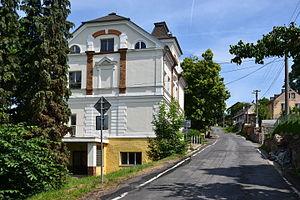
Velichov est une commune du district et de la région de Karlovy Vary, en République tchèque. Sa population s'élevait à 553 habitants en 2018.